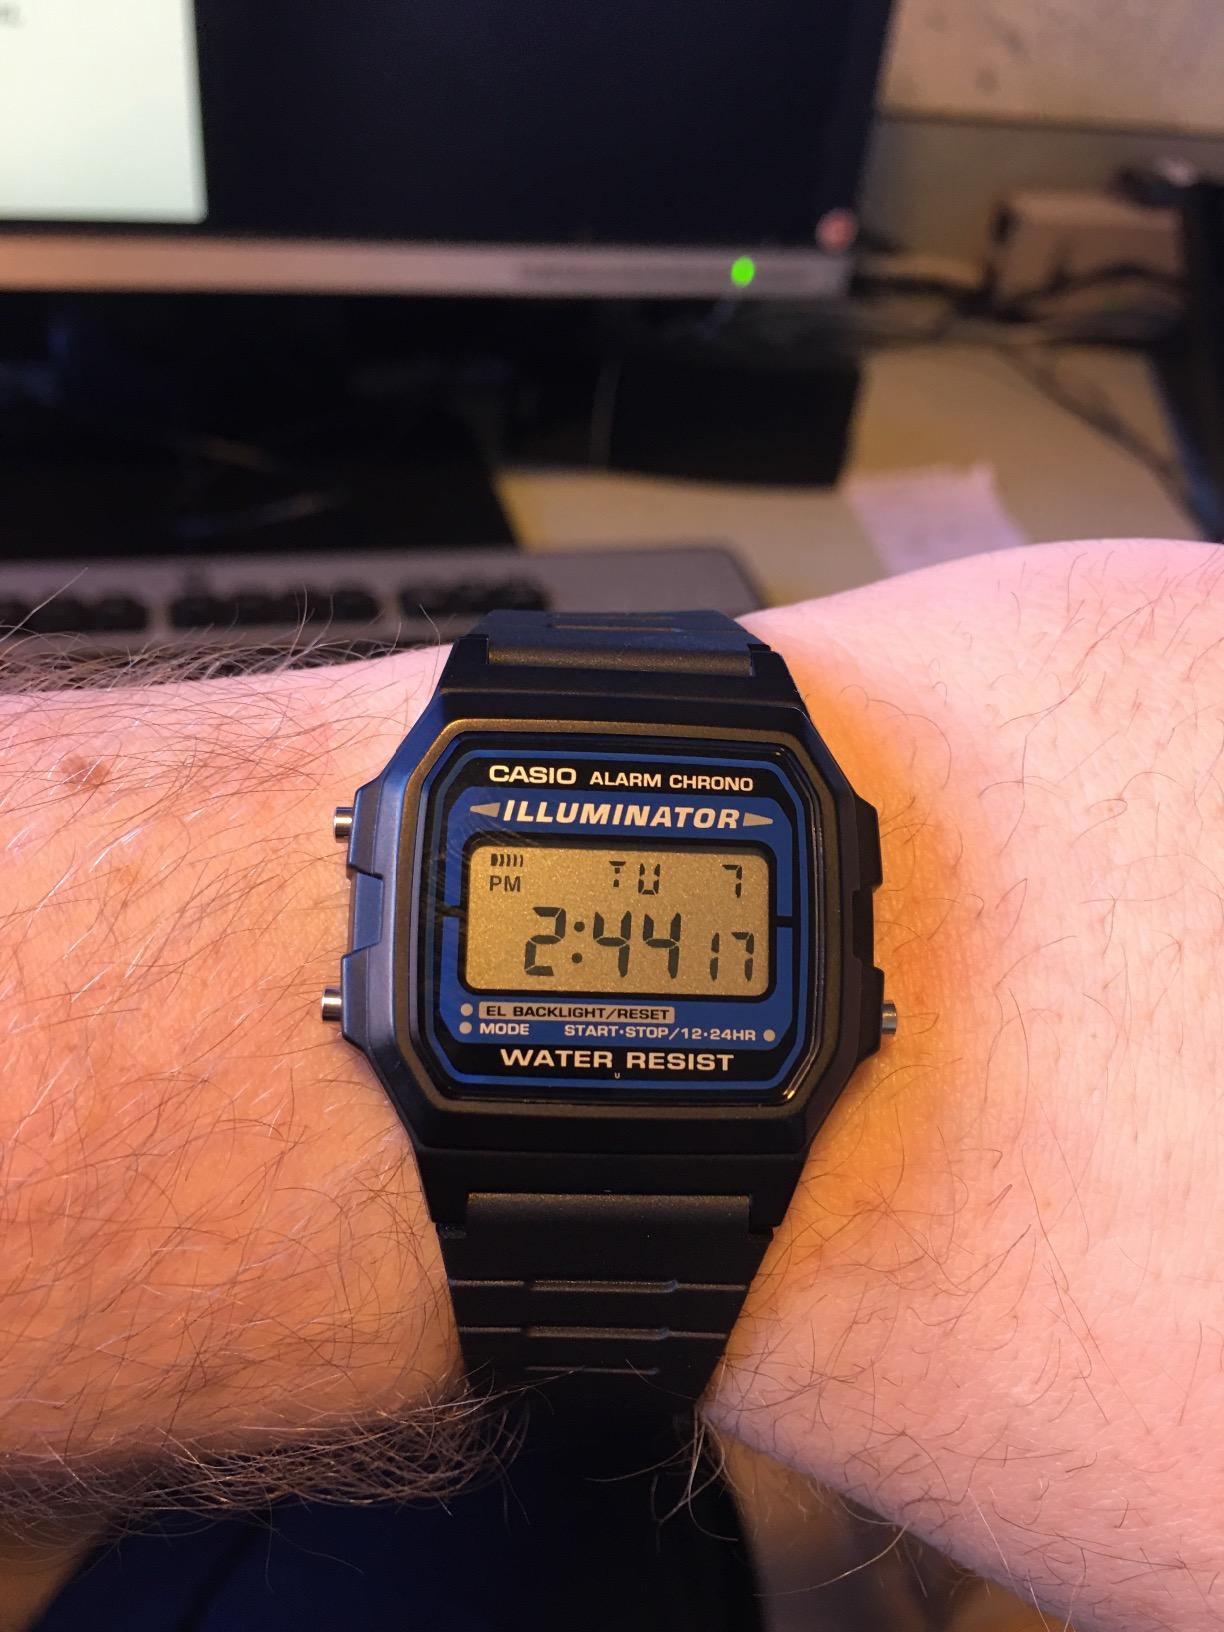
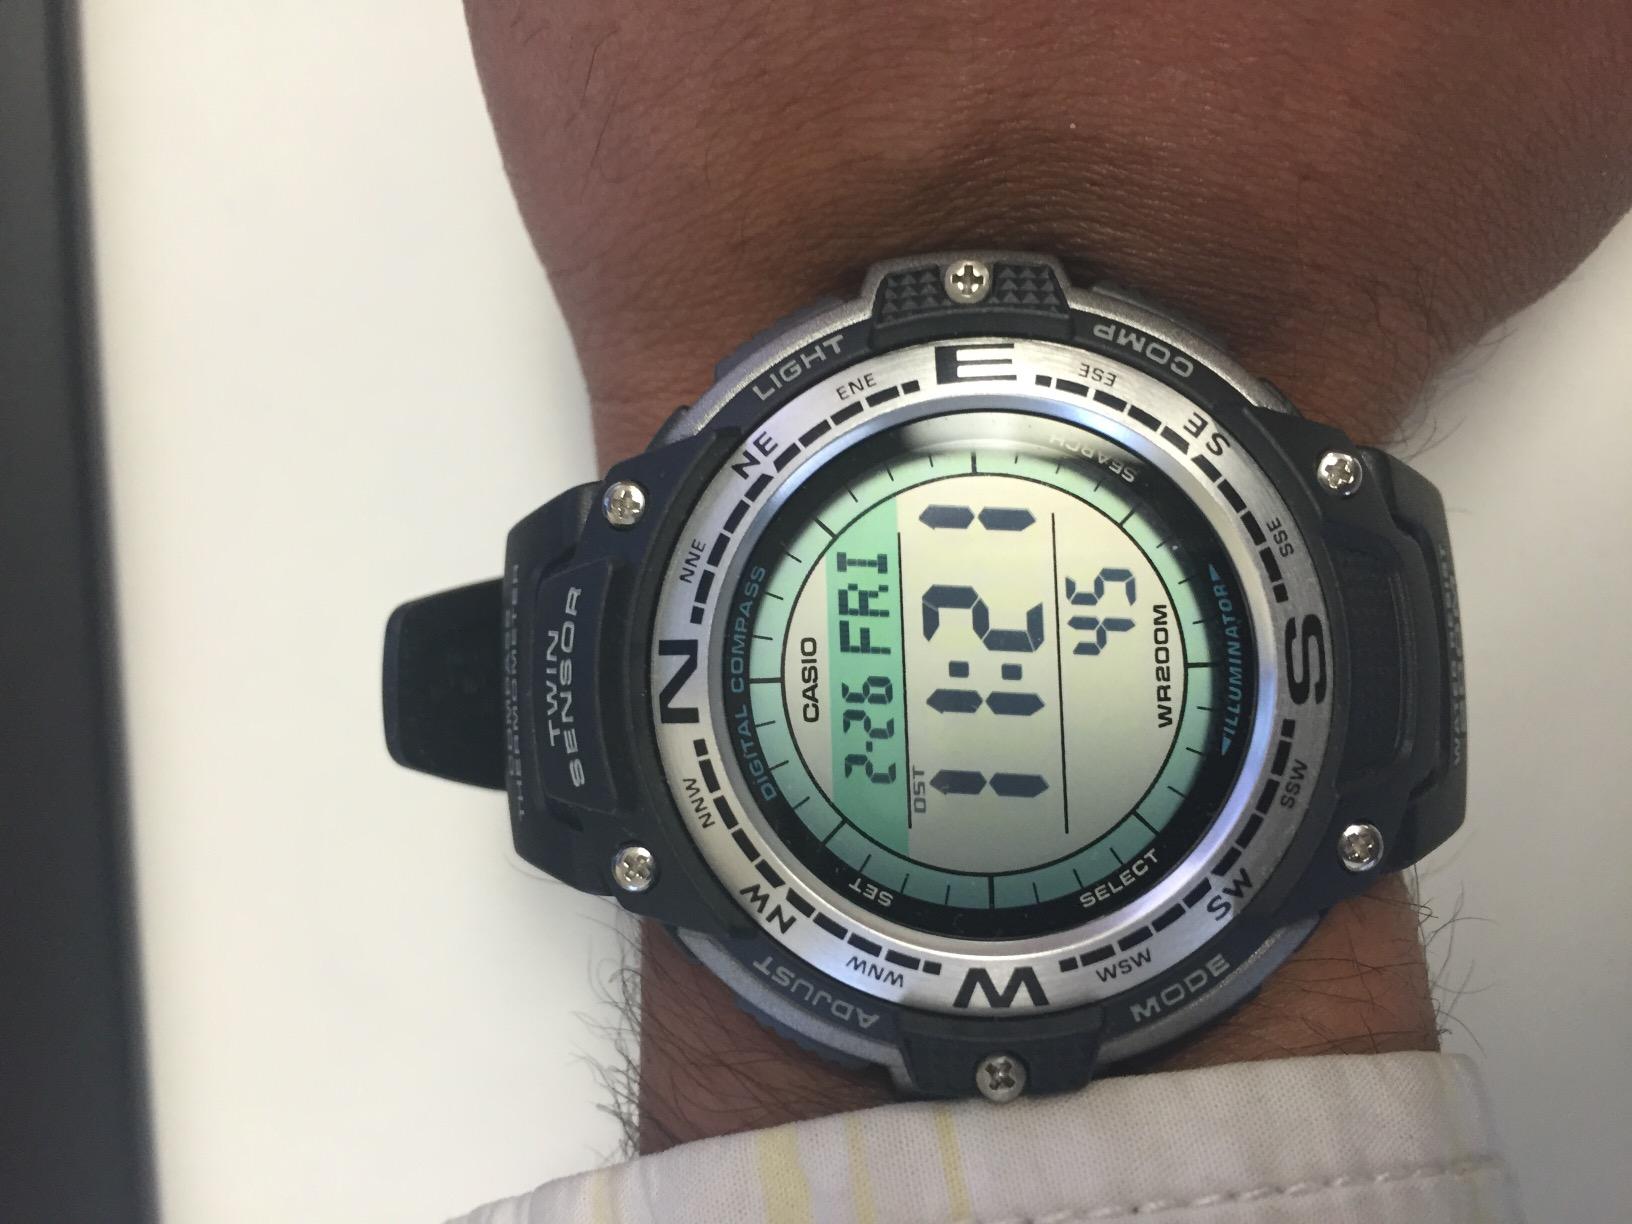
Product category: accessories_watch
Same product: no